Leelah Alcorn

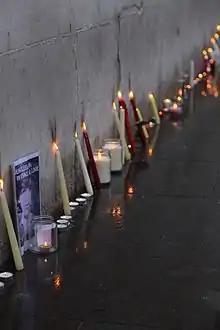
A selection of lit candles arranged along a grey stone wall

The day after Alcorn's suicide note was published online, Chris Seelbach, the first openly gay councilman on Cincinnati City Council, shared it as part of a Facebook message in which he stated that her death showed how hard it was to be transgender in the U.S. His post was shared over 4,700 times and increased public awareness of the incident. By December 30, Alcorn's death had attracted worldwide attention; news outlets across the world had picked up the story, and the hashtag #LeelahAlcorn had topped Twitter. According to British newspaper "The Independent", the incident "triggered widespread anguish and raised a debate about the rights of transgender people." The U.S.-based "Boston Globe" stated that it "served as a flashpoint for transgender progress in 2014," while "The New Republic" referred to it as having "sparked a national conversation about the plight of transgender kids and the scanty rights and respect our society affords them."